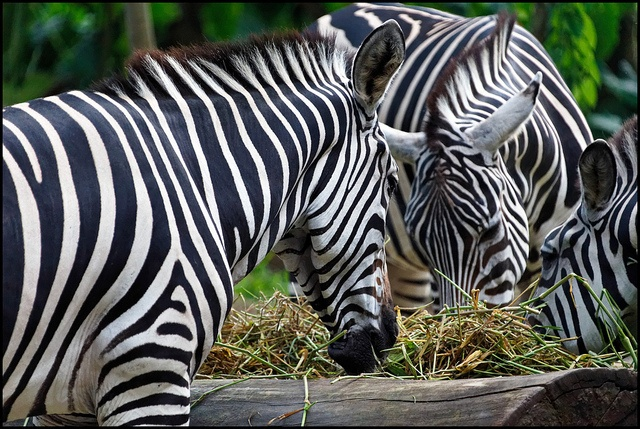
Zebras eating hay together from a wooden trough
The several zebras are crowded around eating hay.
Group of zebra feeding on grasses in outdoor setting.
A group of zebra eating hay together near a forest.
Zebras huddle together and graze on some grass.